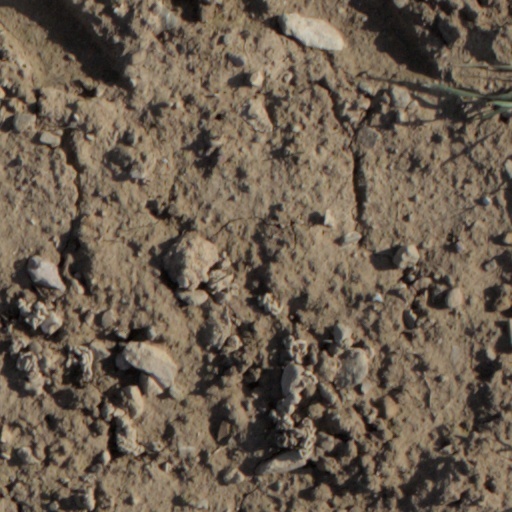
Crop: wheat